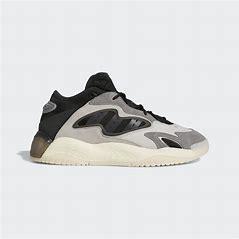
Brand: adidas
Model: originals Adidas Originals Streetball